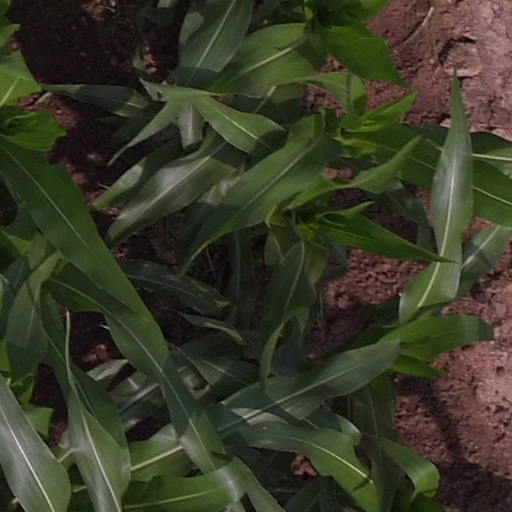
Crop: maize; corn